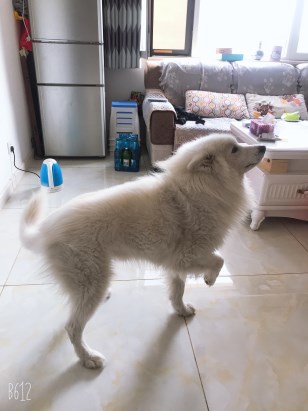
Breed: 2192-n000088-Samoyed